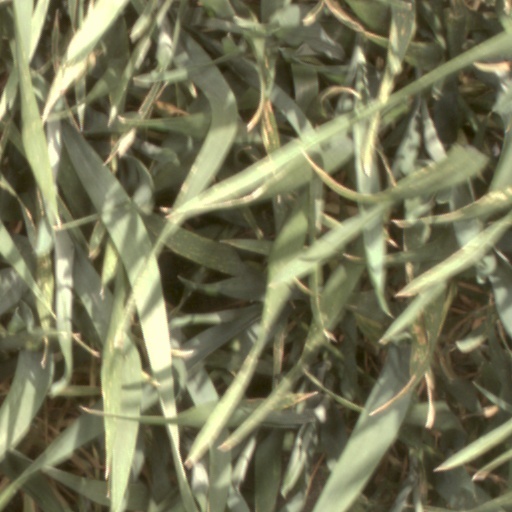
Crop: wheat